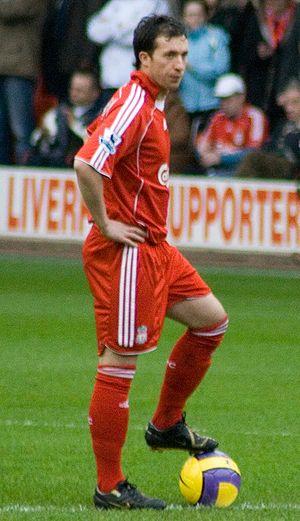
Ian James Rush, MBE, né le 20 octobre 1961 à St Asaph, est un footballeur gallois qui évolue au poste d'attaquant entre les années 1980 et 2000.
Liverpool est un club de football anglais fondé le 13 aout 1892 et installé dans la ville de Liverpool, dans le nord-ouest de l'Angleterre. Il évolue à Anfield depuis sa création. Ses joueurs s'entraînent à Melwood et sont surnommés les Reds. L'emblème du club est le Liver bird ; son hymne et sa devise, You'll Never Walk Alone, est devenu un chant mondialement connu.
Au cours de son histoire, le club de football du Racing Club de Strasbourg participe à différents types de coupes d'Europe, soit à différentes compétitions internationales au niveau européen.
Robbie Fowler, né le 9 avril 1975 à Liverpool dans le quartier de Toxteth, est un footballeur international anglais des années 1990 à 2010.
Cet article recense les coups du chapeau marqués en Premier League.
La finale de la Coupe UEFA 2000-2001 est un match de football disputé le 16 mai 2001 opposant l'équipe anglaise du Liverpool FC aux Espagnols du Deportivo Alavés au Westfalenstadion de Dortmund, en Allemagne. Ce match est le dernier de l'édition 2000-2001 de la Coupe UEFA, deuxième compétition majeure organisée par l'UEFA. Il s'agît de la troisième finale de Coupe UEFA de Liverpool après 1973 et 1976, ainsi que la première finale de coupe européenne du club depuis le drame du Heysel. Le Deportivo Alavés dispute quant à lui sa première finale de compétition européenne.
L'équipe d'Angleterre de football est la sélection de joueurs anglais représentant leur nation lors des compétitions internationales de football masculin, sous l'égide de la Football Association. Alors que la plupart des équipes nationales à travers le monde représentent un État indépendant, les quatre « Nations constitutives » qui forment le Royaume-Uni sont chacune représentés par une équipe nationale distincte lors des tournois internationaux. Ses joueurs sont sélectionnés selon les conditions d'admissibilité en sélection d'un joueur britannique.